Niji no Silkroad

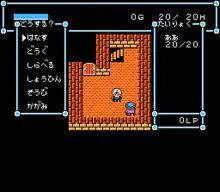
The game features a top-down perspective when exploring outside of battle.

The game differs from other games in the genre by placing high importance on the player's ability to buy and sell items to make money. "Niji no Silk Road" features turn-based, first-person combat, but enemies do not drop money or experience points. License points are earned after battles that grants the prince the ability to sell more goods in different places. The player moves the prince through towns and on the world map across the Silk Road, where enemies can attack. The world map features different types of terrain, including deserts that deplete the prince's water supply, which will kill him if fully depleted.